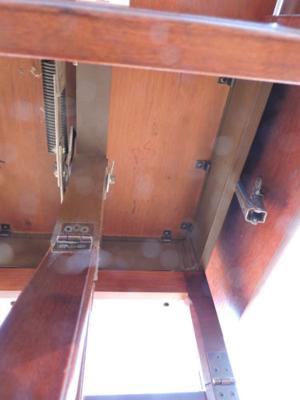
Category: table